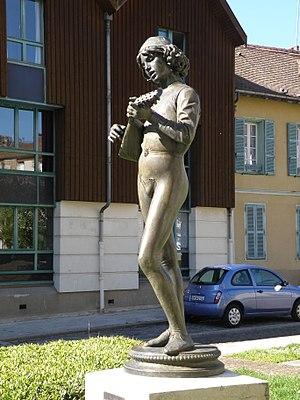
Chanteur florentin du XVᵉ siècle est une statue pédestre de Paul Dubois, dont le modèle en plâtre remporta la médaille d'honneur au Salon de Paris en 1865.